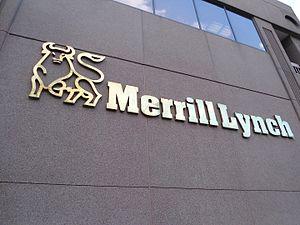
Merrill Lynch & Co., Inc. est une banque d'investissement américaine dont le siège est situé à Manhattan au 1, Four World Financial Center. Elle gère 1 800 milliards USD d'actifs pour ses clients. Opérant dans plus de 40 pays, elle affiche un chiffre d'affaires mondial annuel de 48 milliards USD.